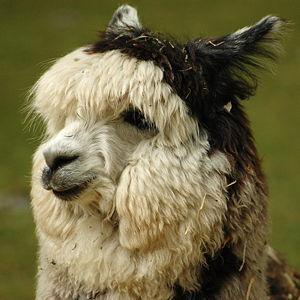
Vicugna est un genre de la famille des Camélidés sud-américains. Il comprend, selon les auteurs, une ou deux espèces de mammifères de la cordillère des Andes.